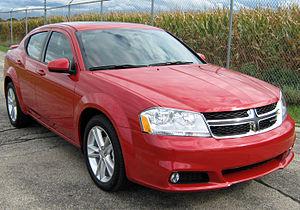
La Dodge Avenger est un véhicule de la marque Dodge. Il s'agit d'abord d'un coupé de 1995 à 2000, puis d'une berline familiale de 2007 à 2014.